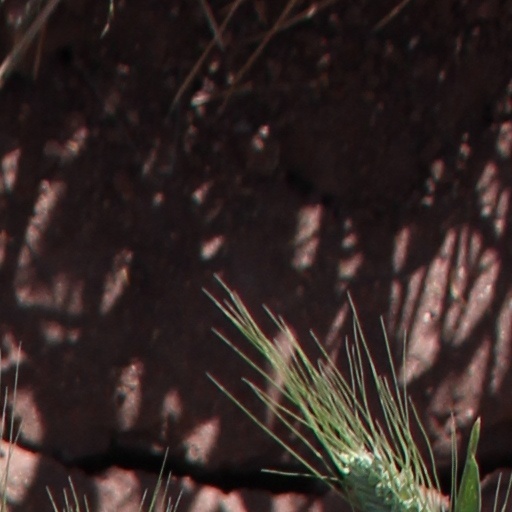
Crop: wheat